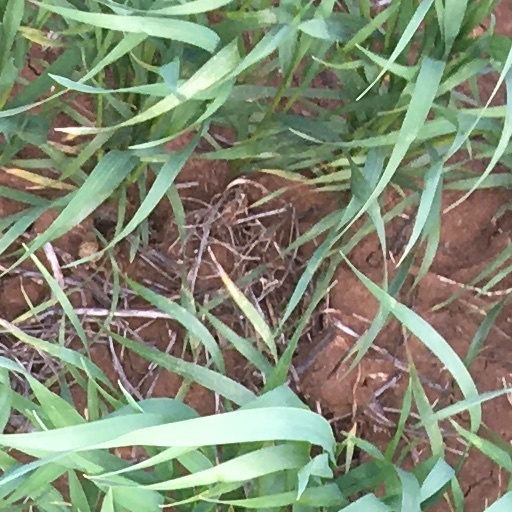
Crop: wheat